William Davies Sohier

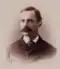

William Davies Sohier (October 22, 1838October 15, 1938) was a lawyer and state legislator in Massachusetts. He graduated from Massachusetts Institute of Technology and Harvard Law School. An Independent Republican, he served in the Massachusetts House of Representatives from 1888 to 1891. During that time, he helped defeat a proposal to divide Beverly. He married and had three children.